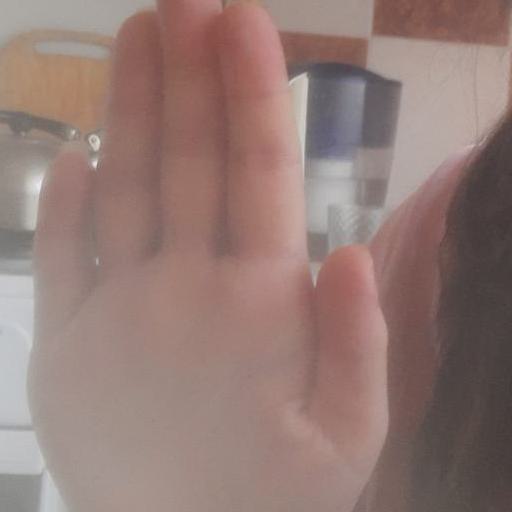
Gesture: stop